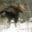
Label: deer